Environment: real
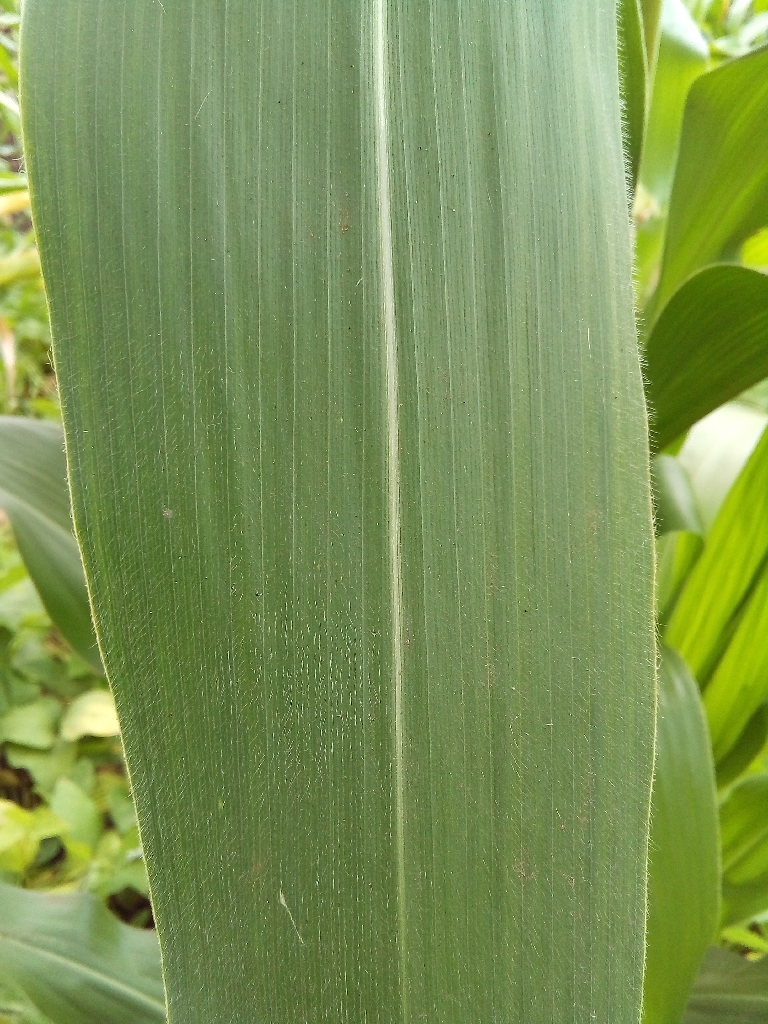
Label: healthy